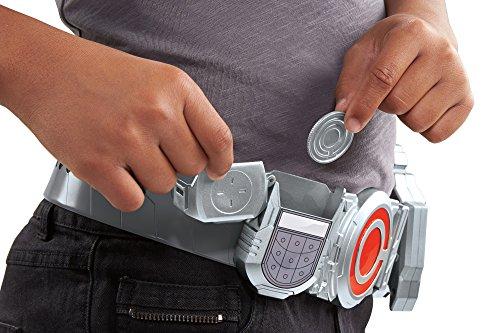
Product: DC Justice League Cyborg Belt & Blast Pack
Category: Toys & Games | Dress Up & Pretend Play | Accessories
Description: Full Collection includes Batman, Superman or Cyborg power accessories.
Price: $19.99
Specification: ProductDimensions:2.5x22.8x7.5inches|ItemWeight:1.1pounds|ShippingWeight:1.1pounds(Viewshippingratesandpolicies)|DomesticShipping:ItemcanbeshippedwithinU.S.|InternationalShipping:ThisitemcanbeshippedtoselectcountriesoutsideoftheU.S.LearnMore|ASIN:B06XK578G5|Itemmodelnumber:FGM17|Manufacturerrecommendedage:4-8years